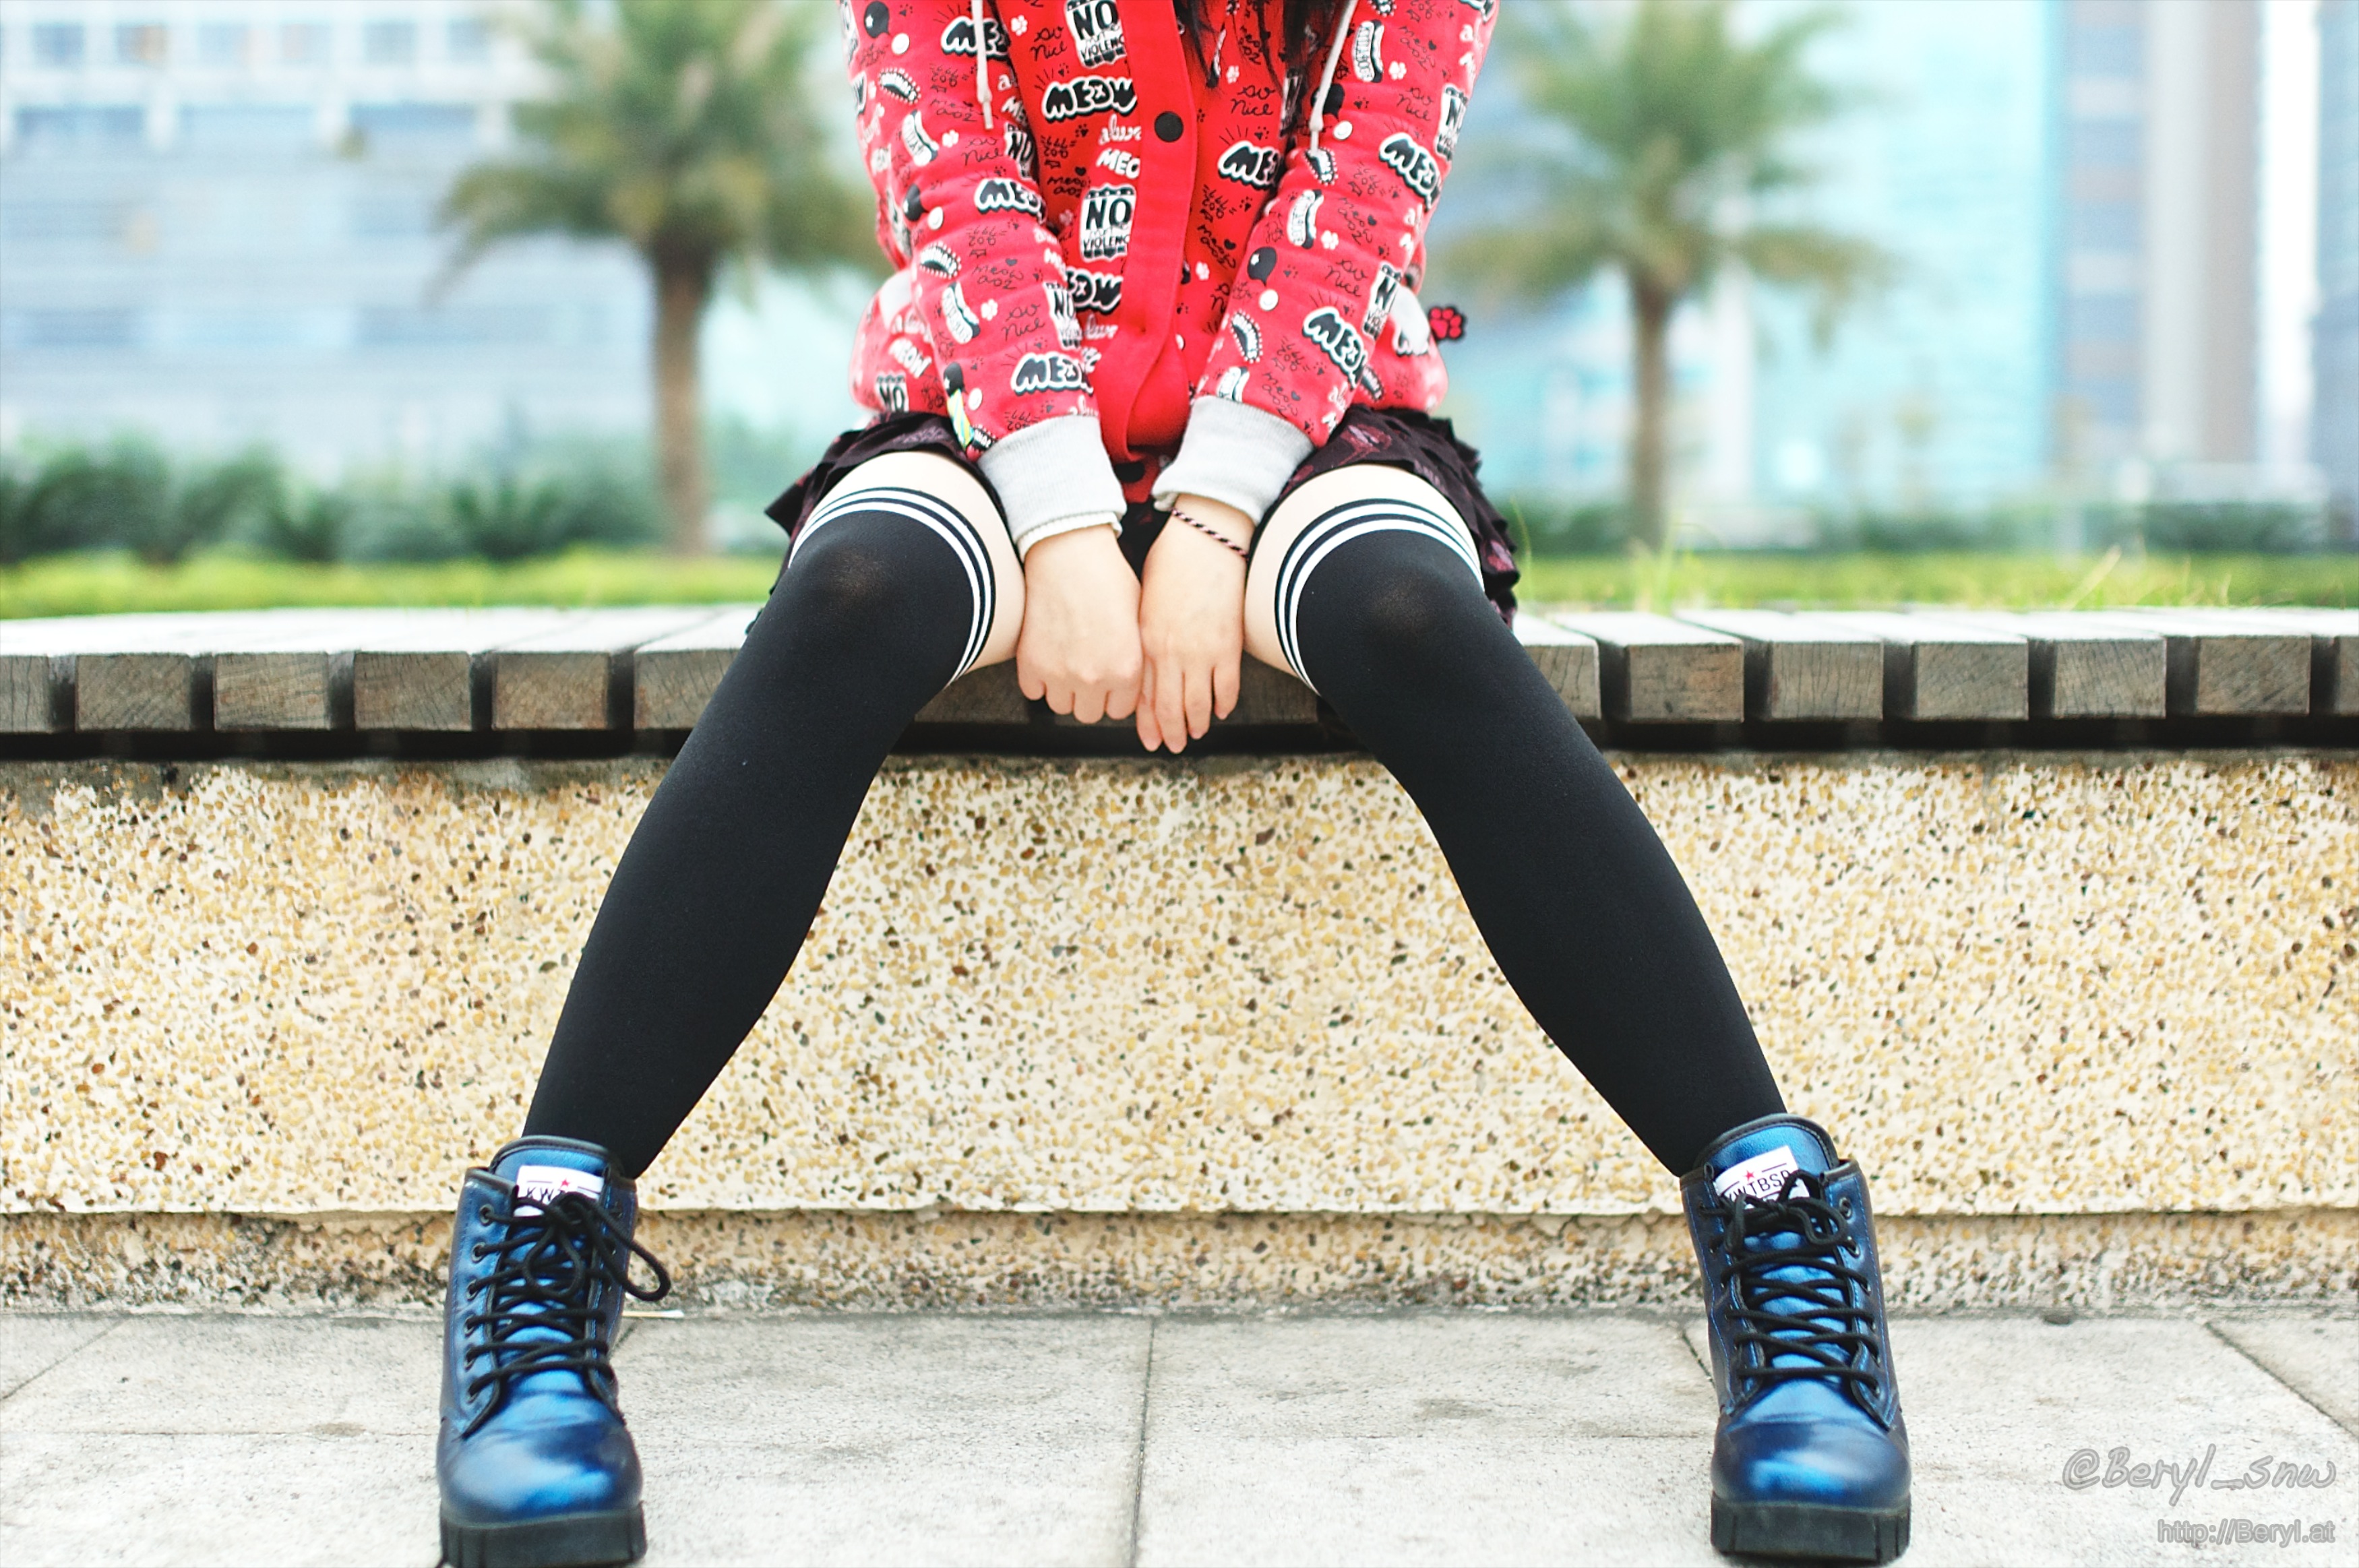
winter, bokeh, blur, girl, cute, boot, leg, fashion, nikon, clothing, black, trousers, legs, boots, sneakers, thigh, footwear, leggings, faceless, school, socks, tights, kneesocks, pantyhose, knee, shortskirt, kneehigh, 350mmf14, d70, whitepattern, spandex